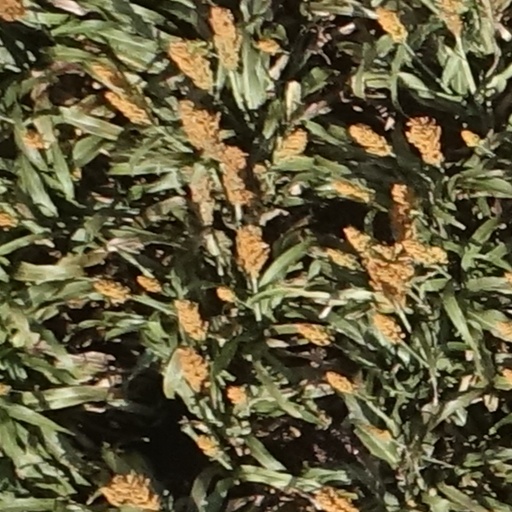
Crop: sorghum